Jill Thompson

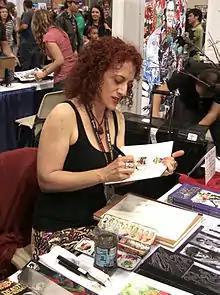
Thompson illustrating in her sketchbook

Jill Thompson began her comics career working for such publishers as First Comics and Now Comics in the 1980s. She became the artist of DC Comics' "Wonder Woman" series in 1990. Her work on the "Chalk Drawings" story in "Wonder Woman" #46 (Sept. 1990) drew praise from writer George Pérez who stated "It was a good, quiet story, and I think Jill and I worked really well together on that one." Thompson illustrated the "" story arc in "The Sandman" issues #41–49, and the story "The Parliament of Rooks" in issue #40 (part of the "" collection). Within this tale she created the characters Li'l Death and Li'l Morpheus, childlike versions of two of the Endless based on classic comic characters Sugar and Spike.